Rockstar New England

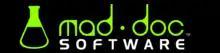
A former Mad Doc Software logo

Rockstar New England was founded as Mad Doc Software by Ian Lane Davis. A native of Andover, Massachusetts, he first came into contact with video games while enrolled at Andover public schools in the late 1970s and early 1980s. He frequently visited arcades and, while at Doherty Junior High around 1982, Davis received his first computer, an Apple II Plus. Among his favorite games were "Ultima", "Wizardry", and "". He later attended Phillips Academy until 1987, graduated from Dartmouth College with majors in mathematics, English, and computer science in 1991, and obtained a doctorate in artificial intelligence and robotics from Carnegie Mellon University in 1996. Davis landed his first job with the video game company Activision in Santa Monica, California, acting as a technical director from 1996 to 1999. During this time, he worked on "", "Battlezone", "", and "".